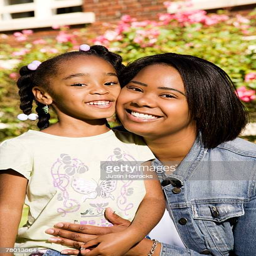
photo of a mother and daughter , cheek to cheek .